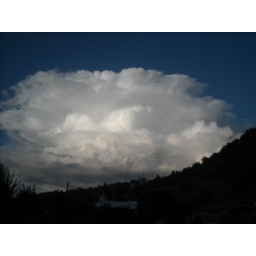
Looks like a huge cat coming over the hill